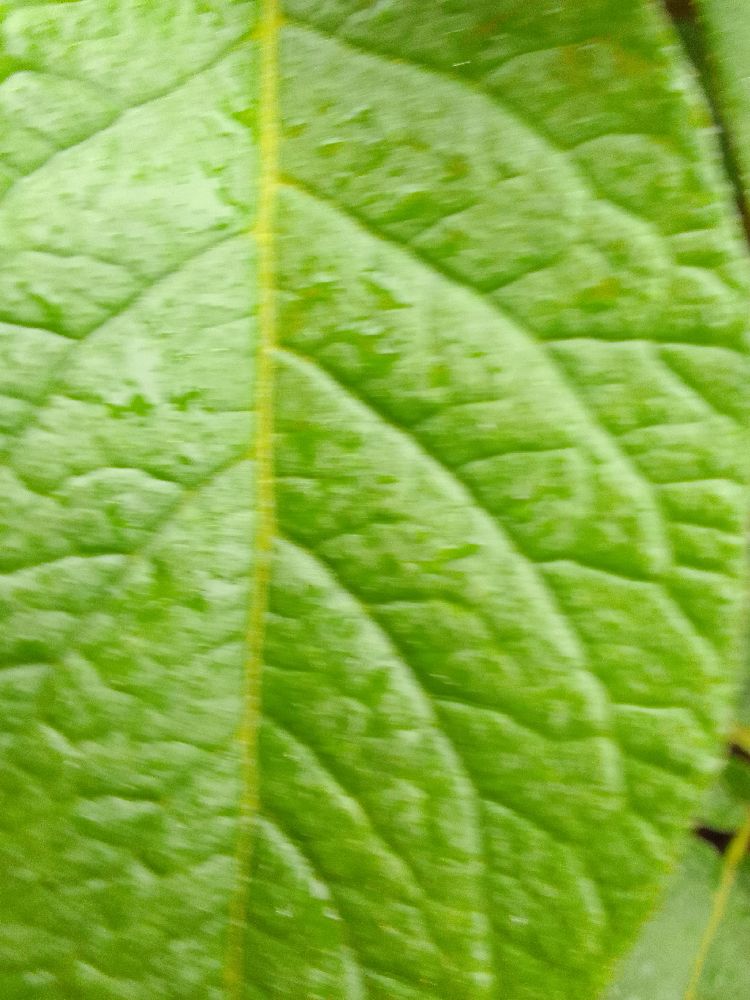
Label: Healthy